Étang Saumâtre

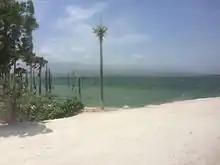
Beach view of Étang Saumâtre

The lake itself is part of a chain of nearby saline lakes that lie within the valley known as the Cul-de-Sac Depression in Haiti and the Hoya de Enriquillo in the Dominican Republic. Because the region was a former marine strait, several areas of the valley are below sea level. While the lake created in a depression is long and wide.